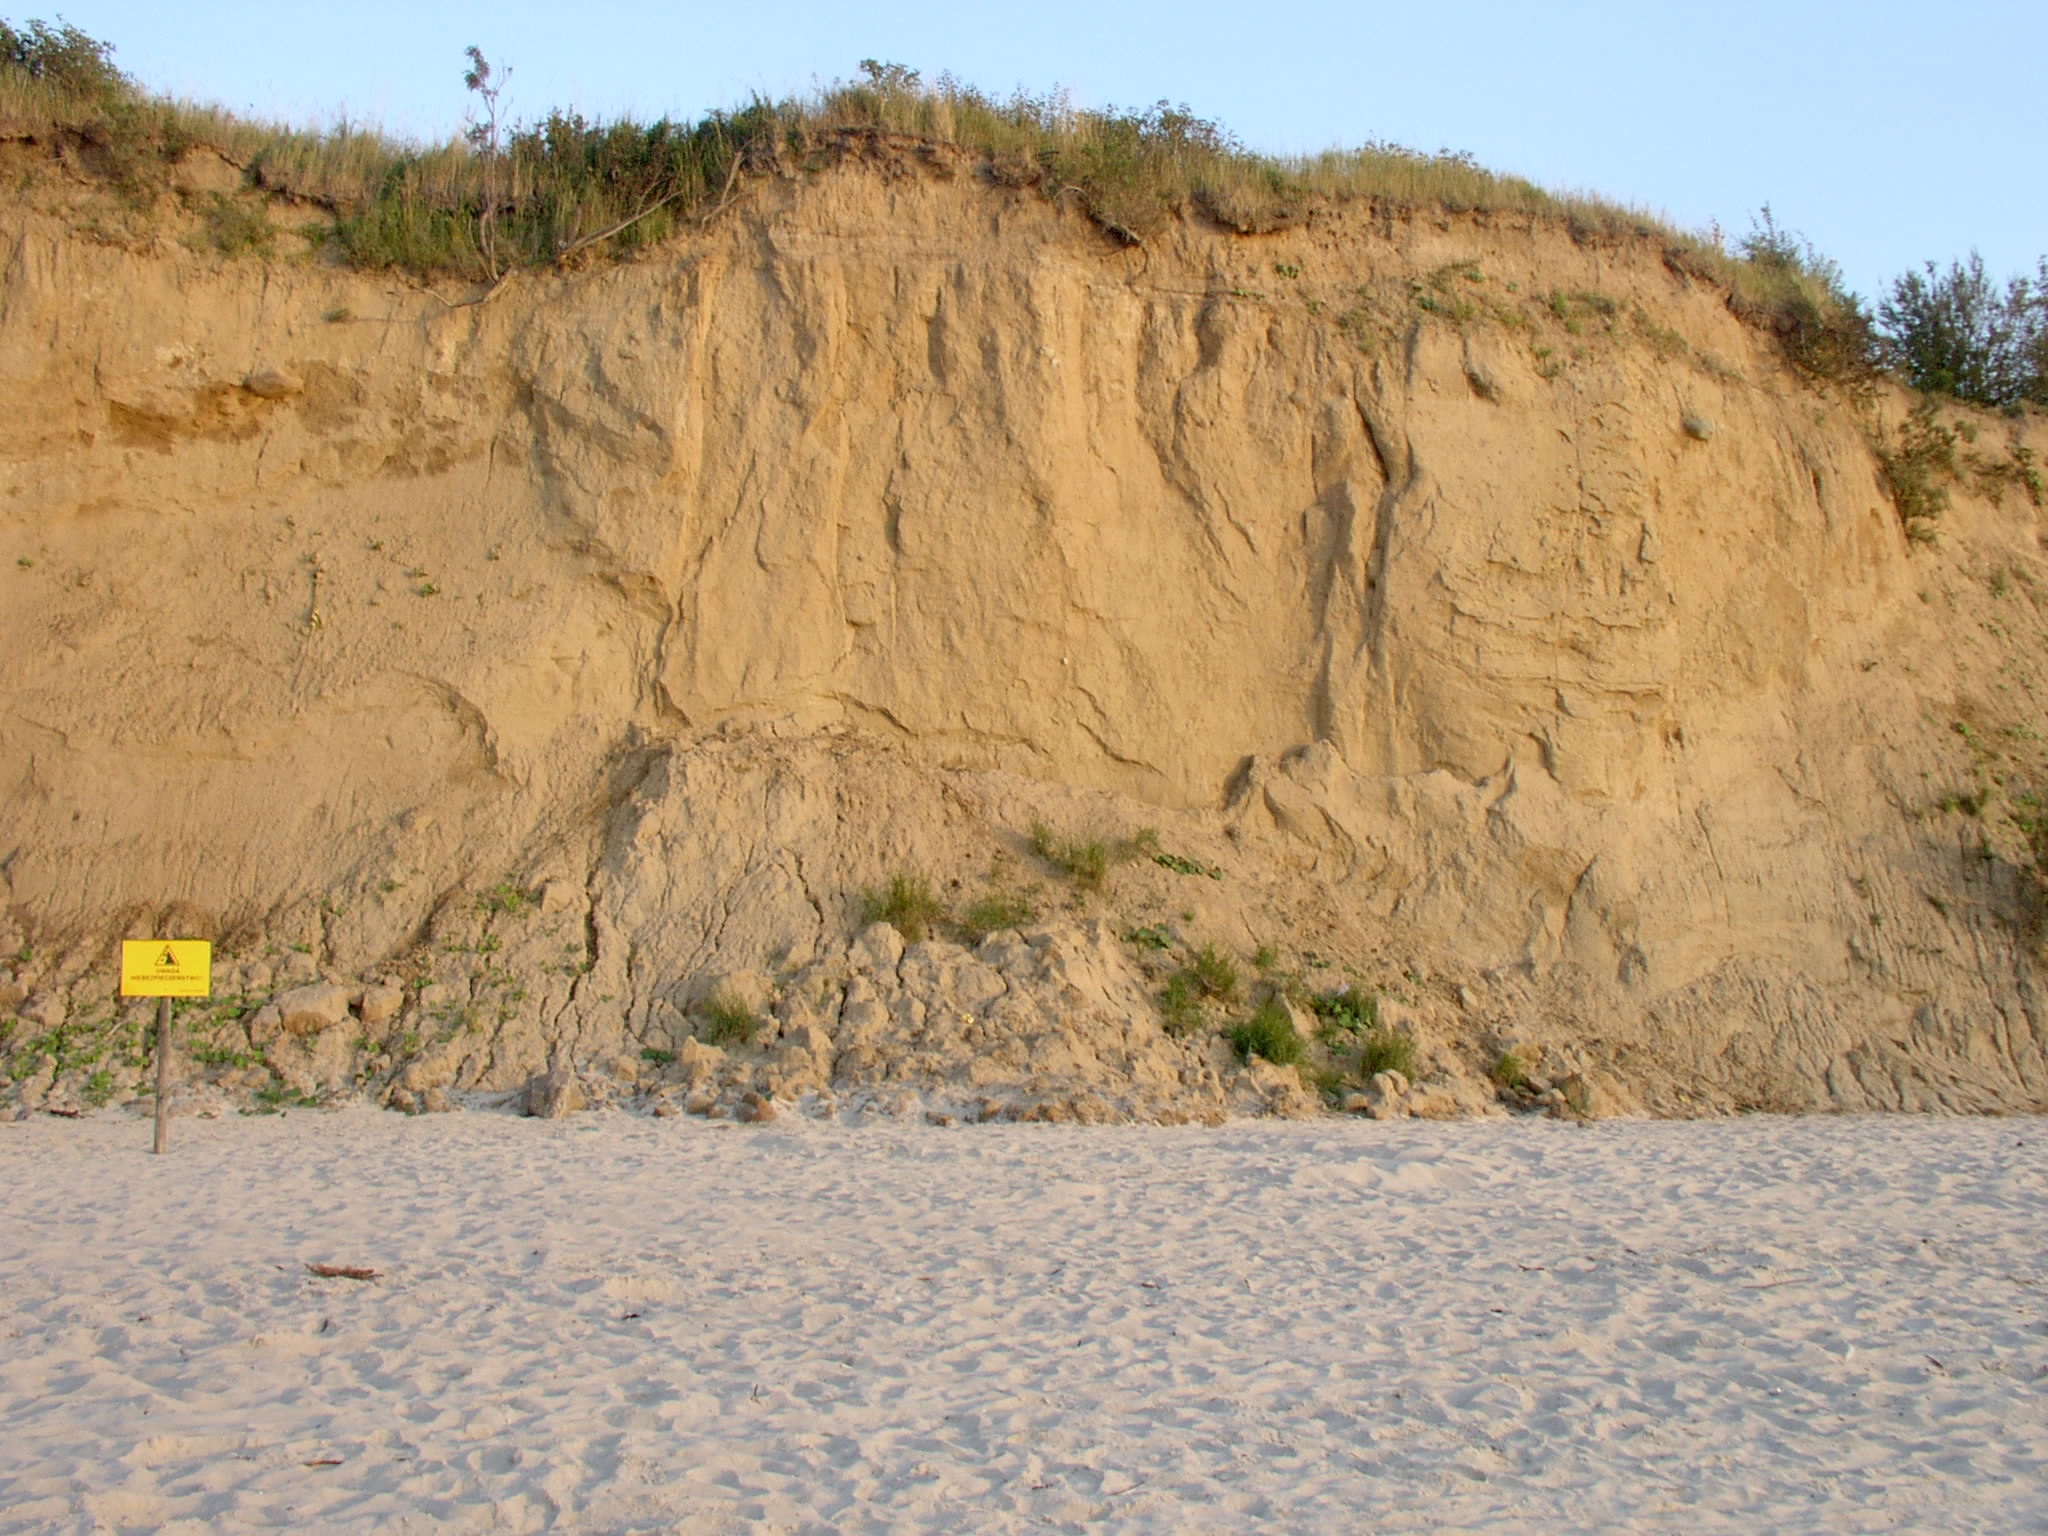
sand, rock, valley, cliff, soil, terrain, material, geology, badlands, plateau, habitat, wadi, landform, natural environment, aeolian landform, geological phenomenon